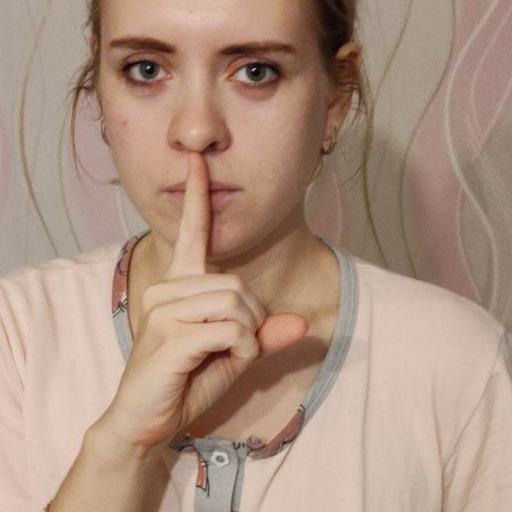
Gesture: mute